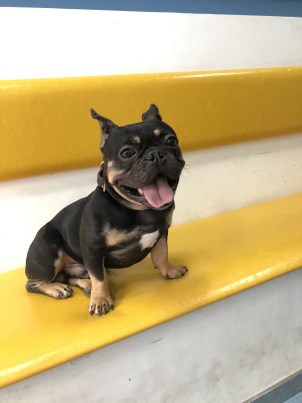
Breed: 1121-n000002-French_bulldog